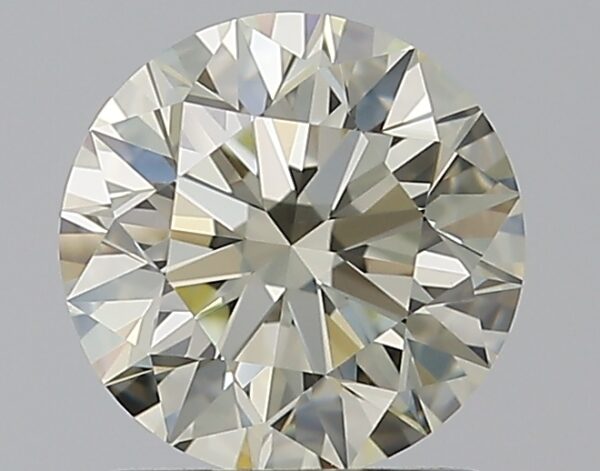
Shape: round
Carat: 1.11
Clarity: VS1
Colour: O-P
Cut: EX
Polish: EX
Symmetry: EX
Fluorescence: F
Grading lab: GIA
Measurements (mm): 6.59 x 6.61 x 4.14